Georges Marchal

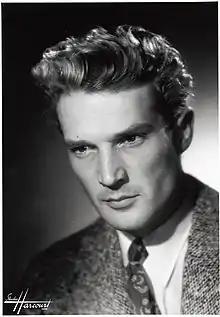
Georges Marchal, 1948

Born Georges Louis Lucot in Nancy, Meurthe-et-Moselle, France, the strikingly handsome Marchal was discovered in the early-1940s by director Jean Grémillon. By the early 1950s, he had become one of the top male stars of French cinema, second only, perhaps, to actor Jean Marais. He was also a favorite leading man of filmmaker Luis Buñuel, appearing in the director's films "La voie lactée", "Belle de jour", "Cela s'appelle l'aurore", and "La mort en ce jardin".